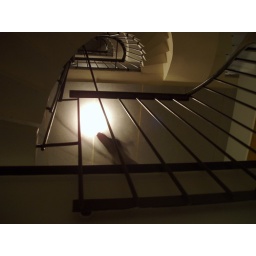
dog in a corridor